Vivek Singh (chef)

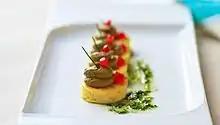
Created by Indian Chef Vivek Singh at Cinnamon Soho, the third official restaurant under Cinnamon venture.

In 2006, Singh was invited to Hangar 7 in Salzburg, Austria, where he collaborated with Chefs Eckart Witzigmann and Roland Trettl.